Lockheed XFV

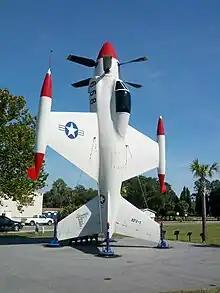
Vertical display of the XFV-1 Prototype at Florida Air Museum at Sun-n-Fun

The single flying prototype ended up as an exhibit at the Sun 'n Fun Campus Museum at Lakeland Linder International Airport in Lakeland, Florida. This example was refurbished at the museum's Buehler Restoration Center and is currently on outdoor display. The aircraft was assigned USN/USMC Bureau Number 138657, but was marked as 658 following restoration. The second prototype, which was never completed, is on display at Los Alamitos Army Airfield in California.